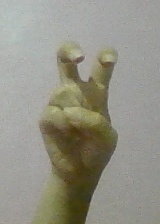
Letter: toot